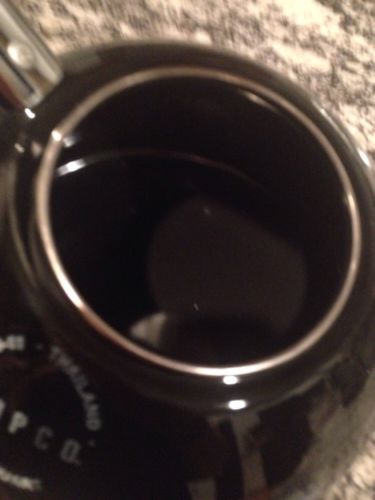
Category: kettle